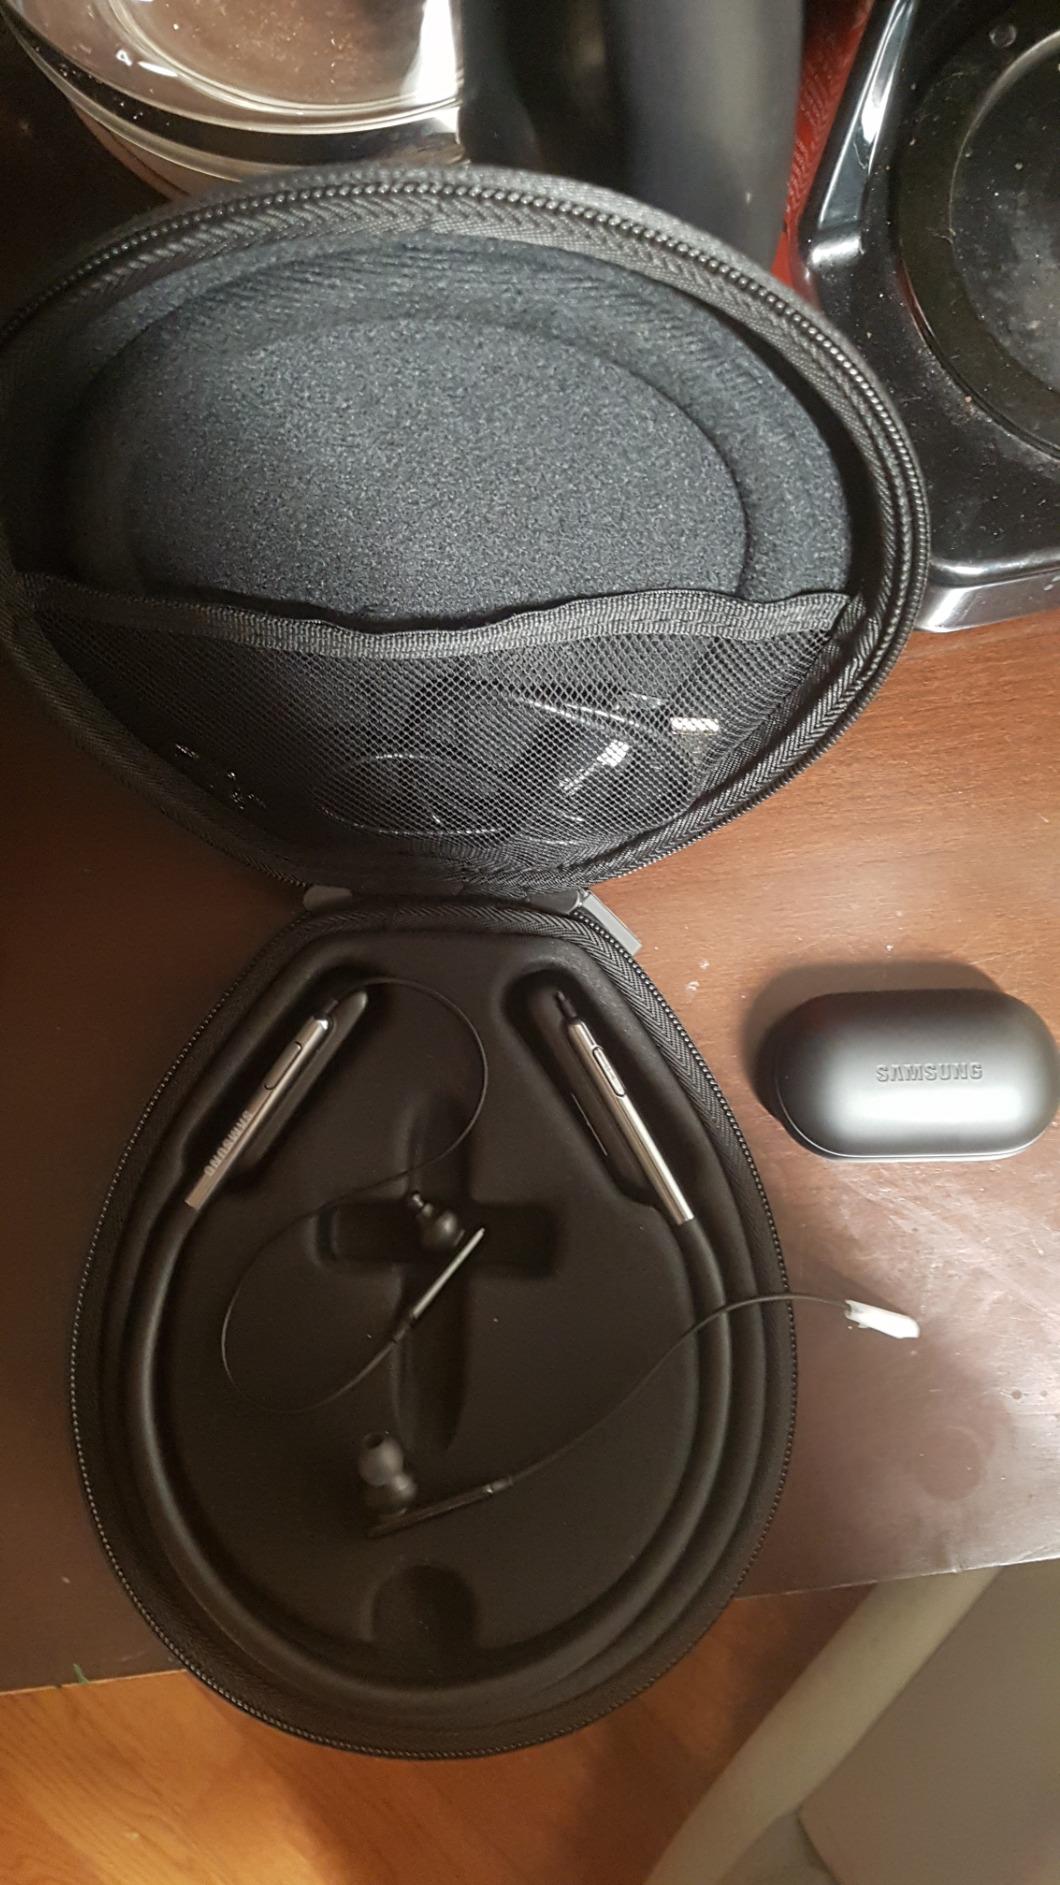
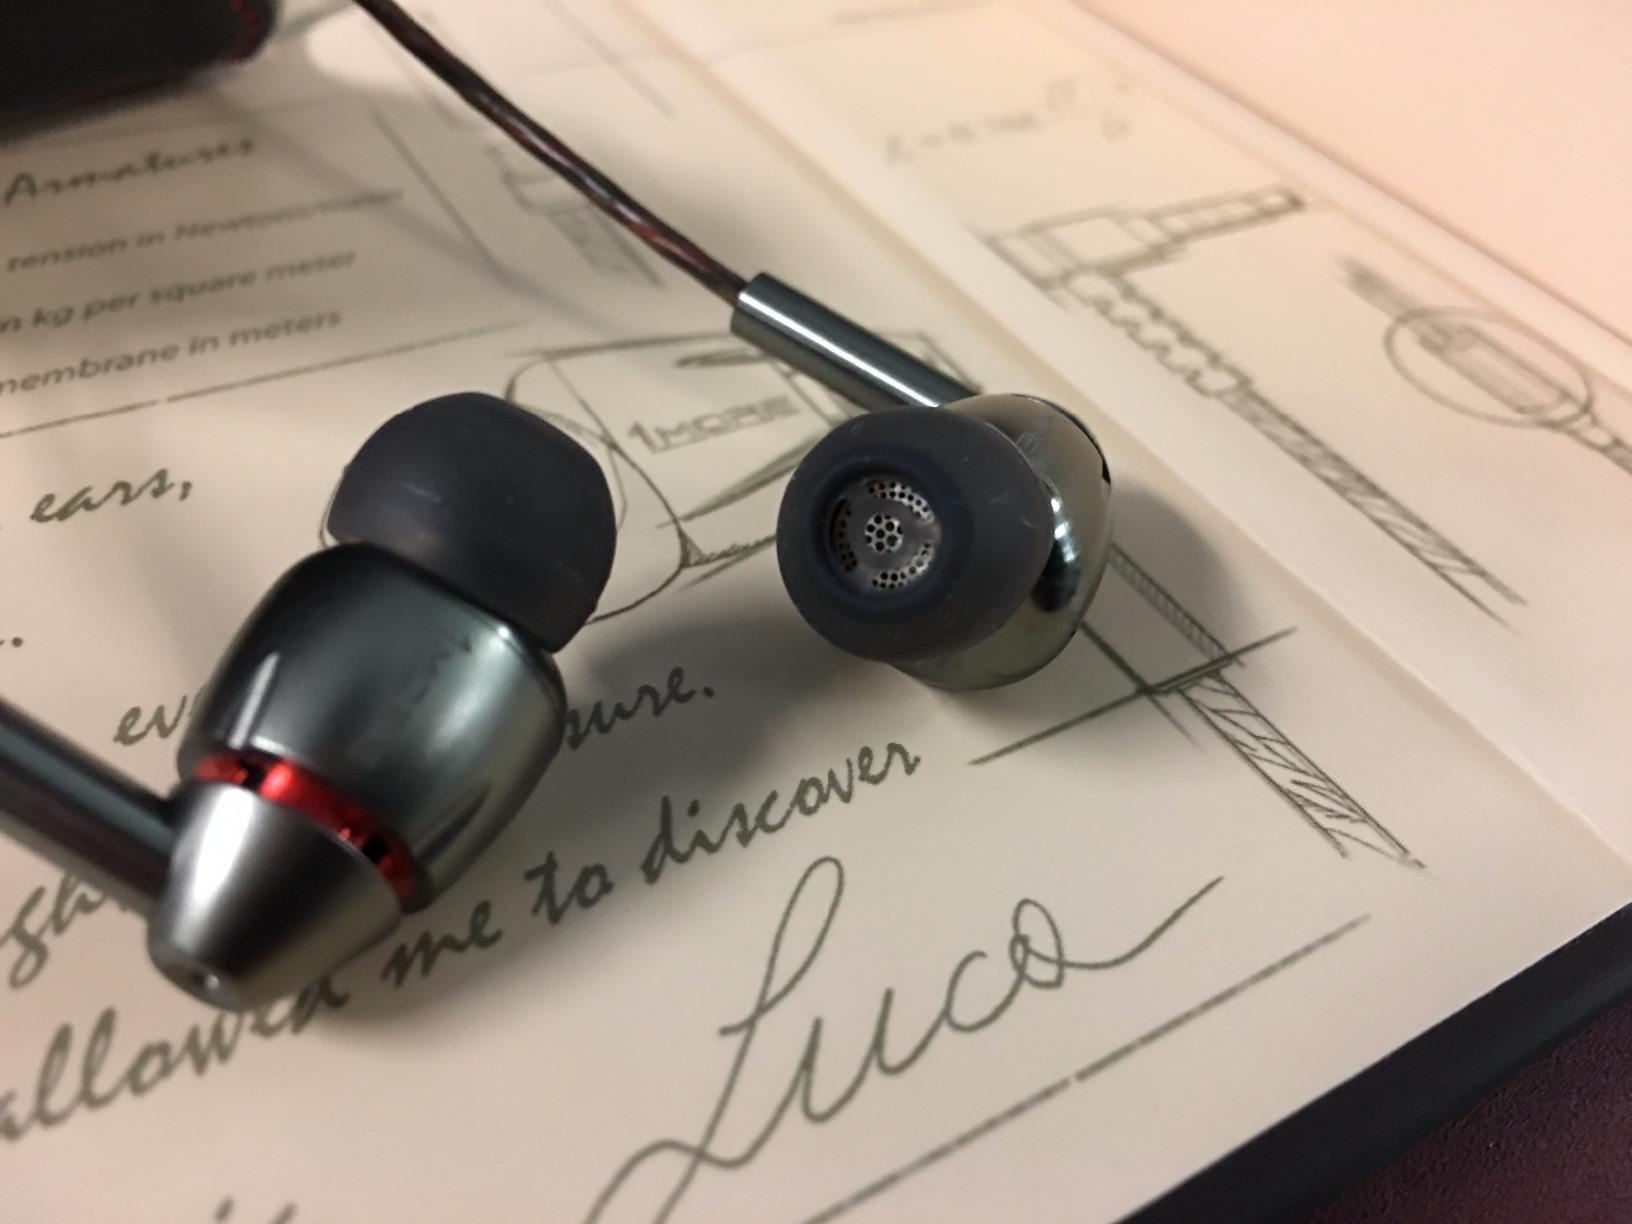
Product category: headphones
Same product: no